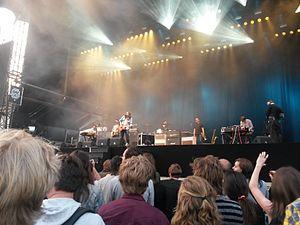
The War on Drugs est un groupe de rock américain, originaire de Philadelphie, en Pennsylvanie. Formé en 2005, le groupe se compose d'Adam Granduciel, David Hartley, Robbie Bennett, Charlie Hall, Jon Natchez et Anthony LaMarca.